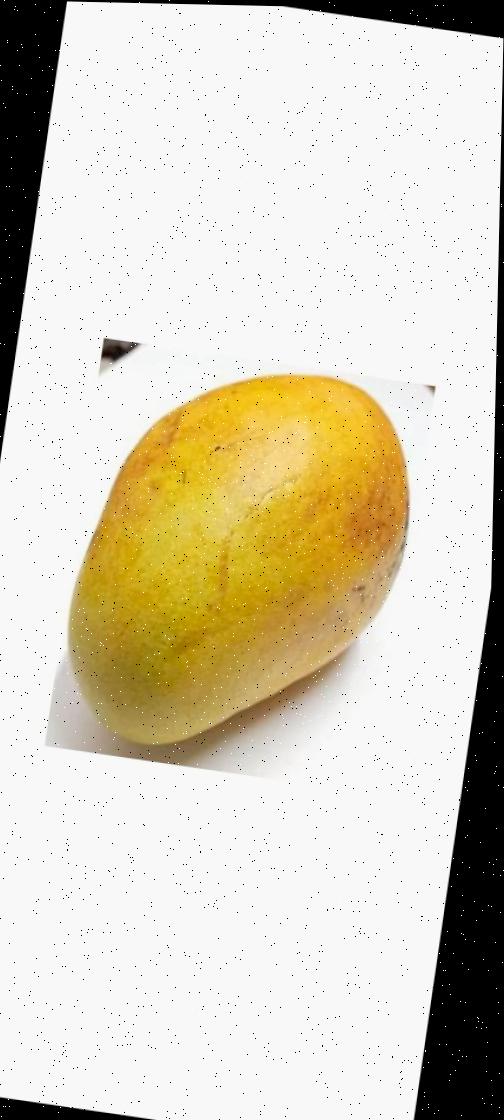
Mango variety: Bari-11